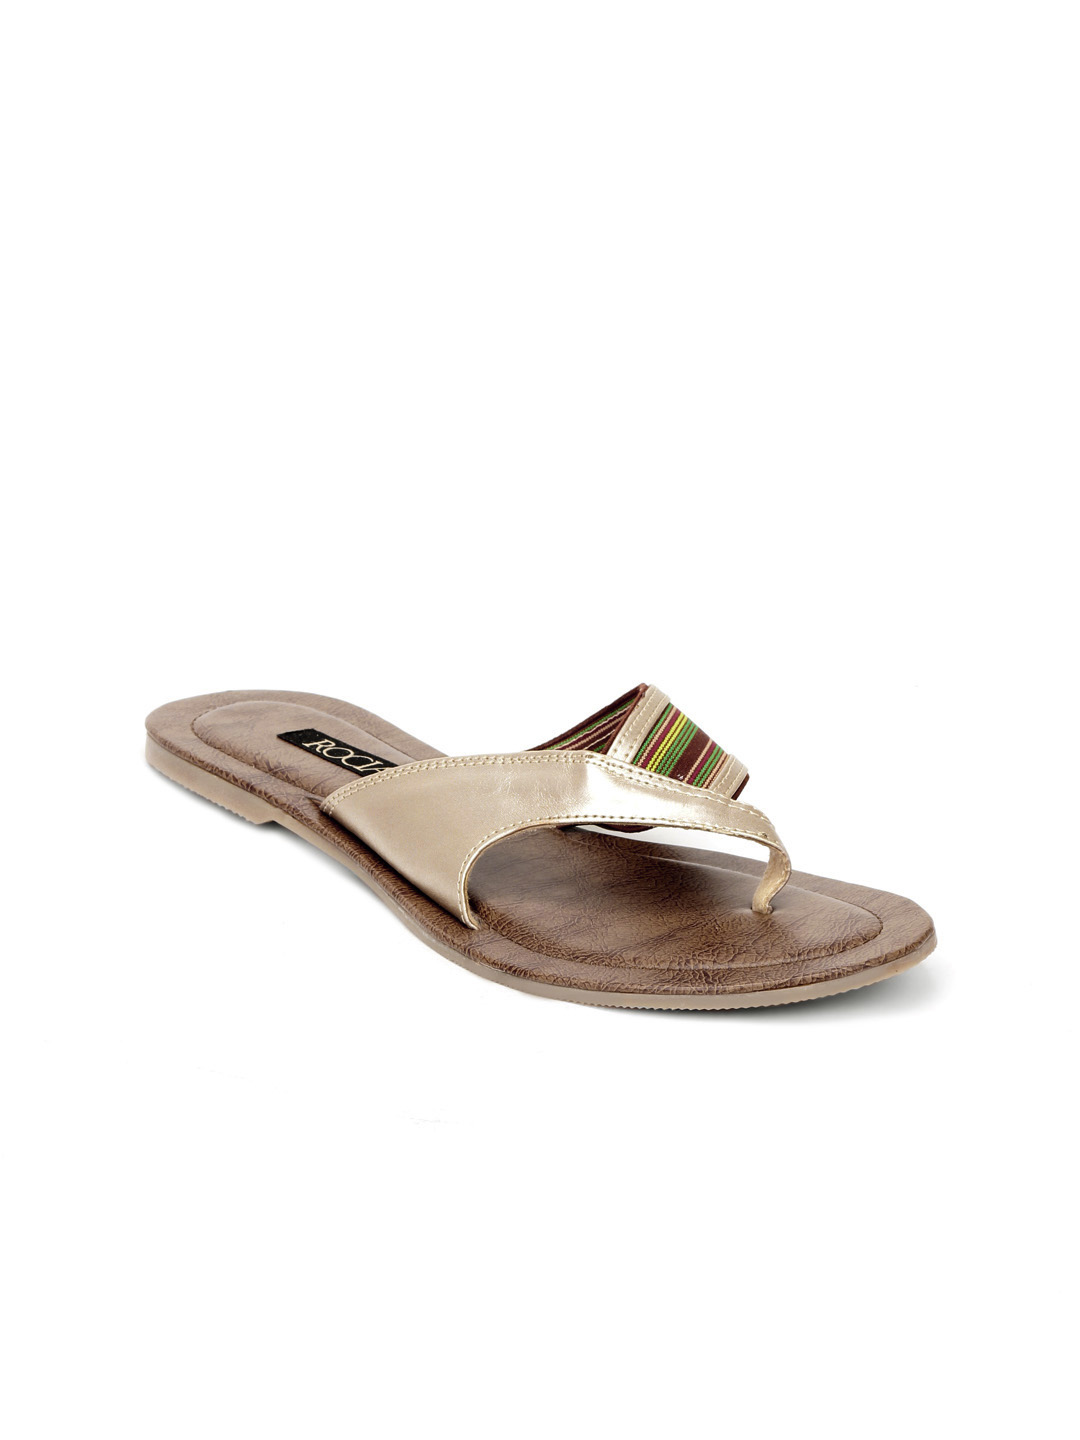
Rocia Women Brown Sandals
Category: Footwear / Shoes / Flats
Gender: Women
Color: Brown
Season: Winter 2012
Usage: Casual